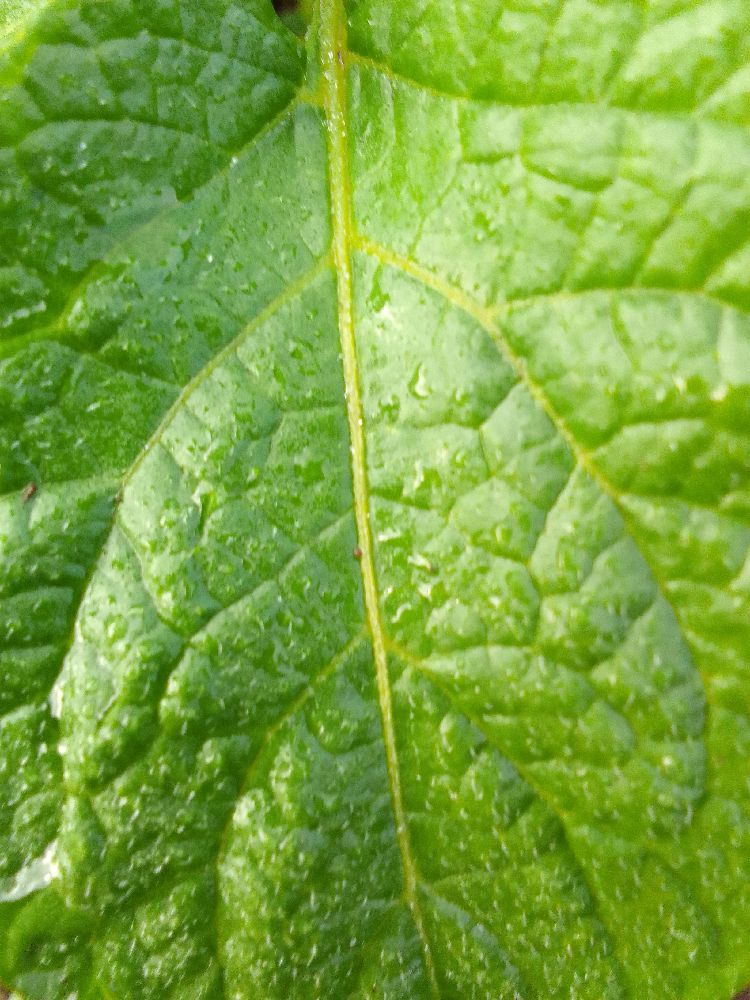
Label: Healthy